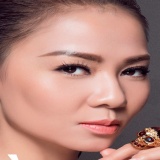
ca sĩ Thu Minh